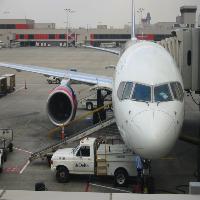
Weather: cloudy or overcast